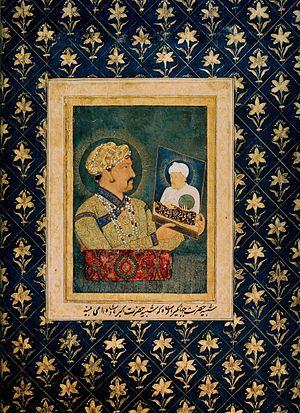
La représentation figurée dans les arts de l'Islam, c'est-à-dire, la production d'images figuratives d'êtres vivants, et en particulier des prophètes, dont Mahomet, fait l'objet de débats complexes dans la civilisation islamique, à l'intersection de facteurs artistiques, religieux, sociaux, politiques et philosophiques.